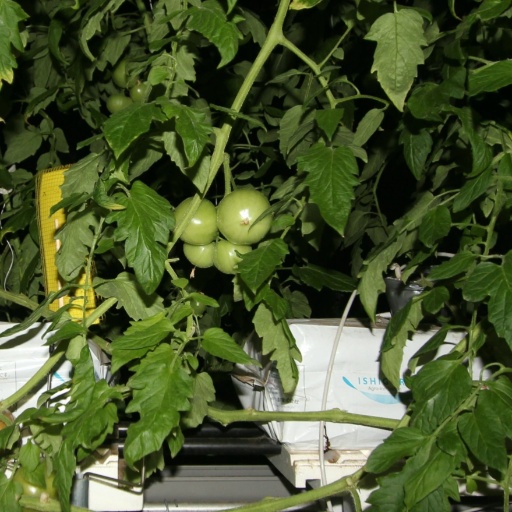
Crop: tomato